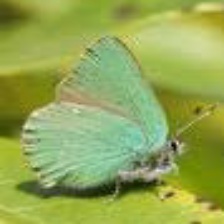
Species: GREEN HAIRSTREAK
Butterfly family (ImageNet category): lycaenid_butterfly